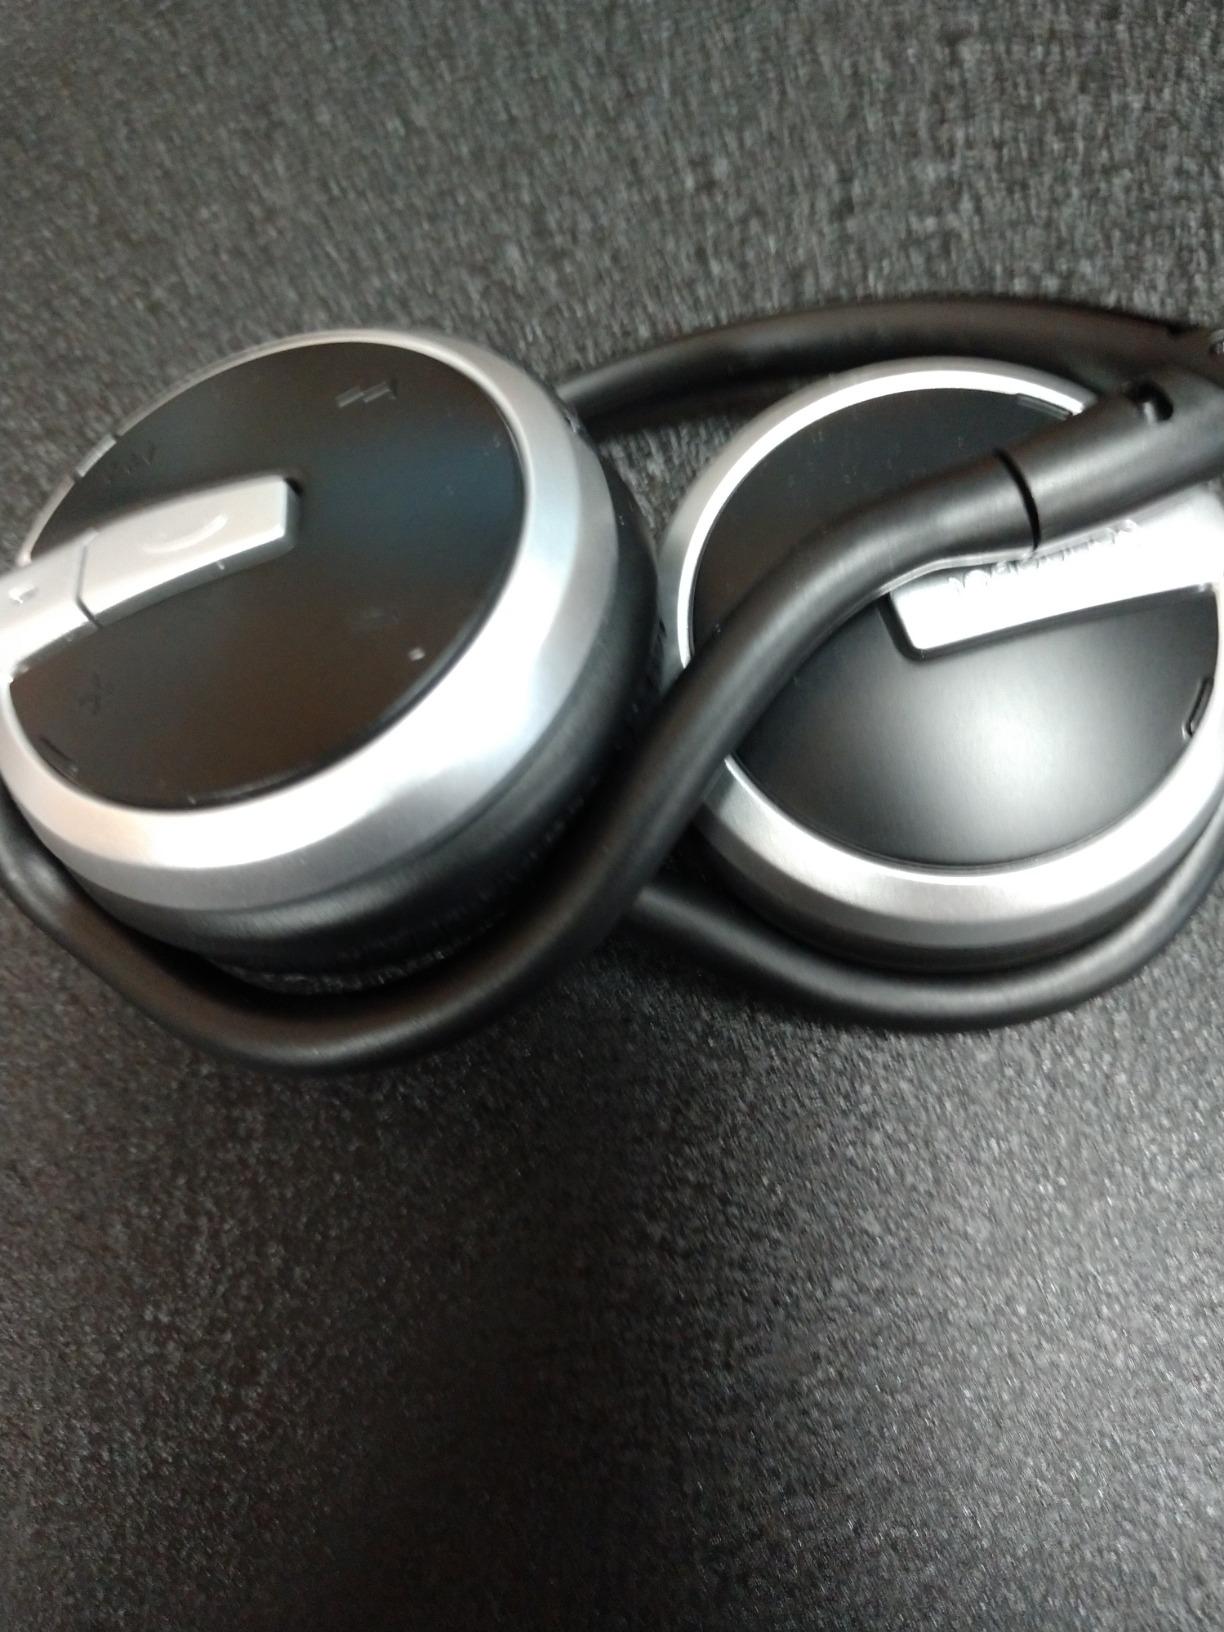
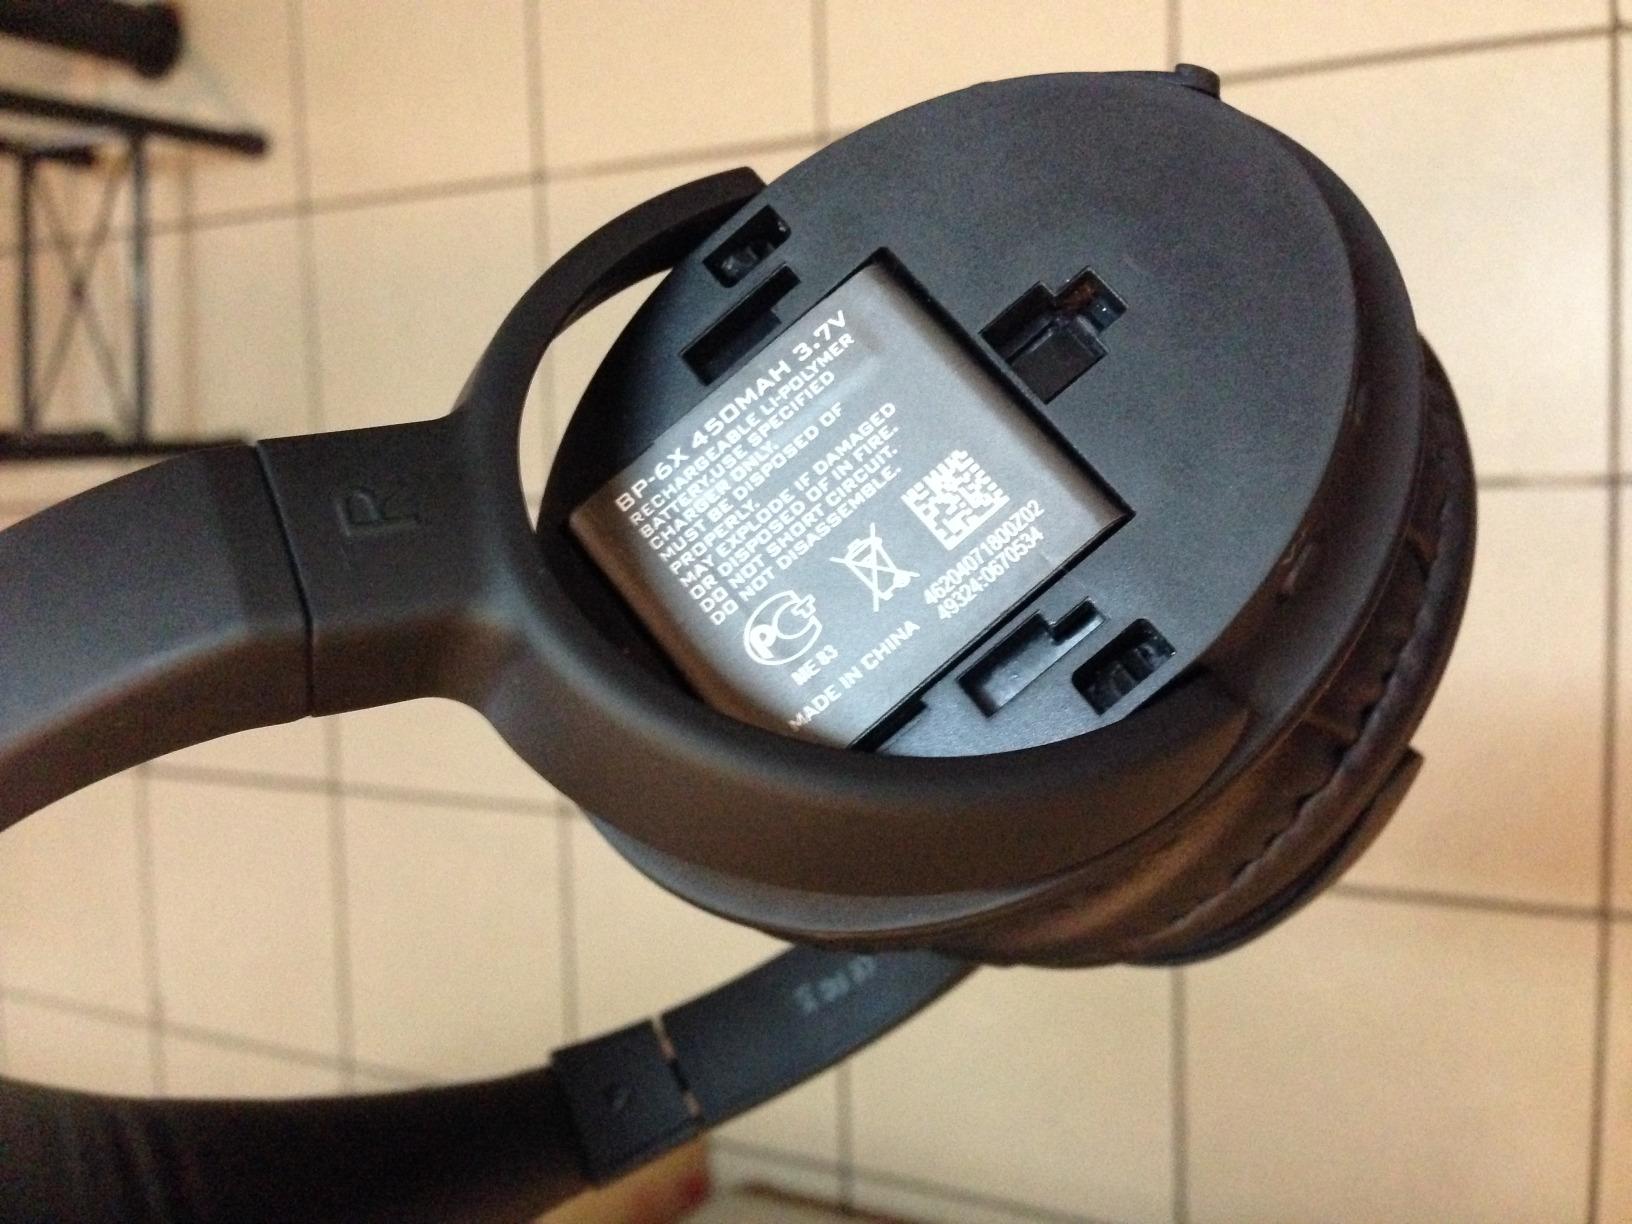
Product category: headphones
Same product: no